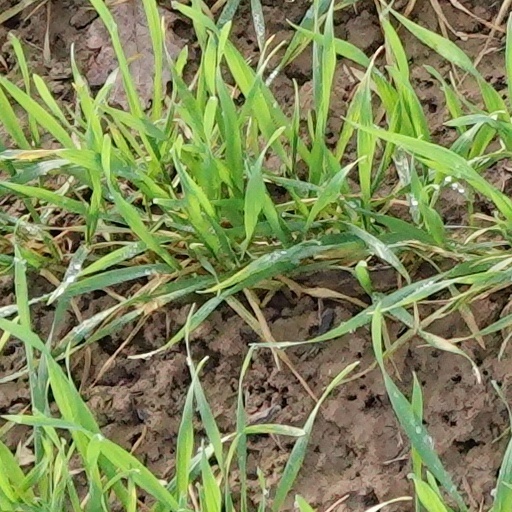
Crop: wheat